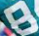
Number: 8